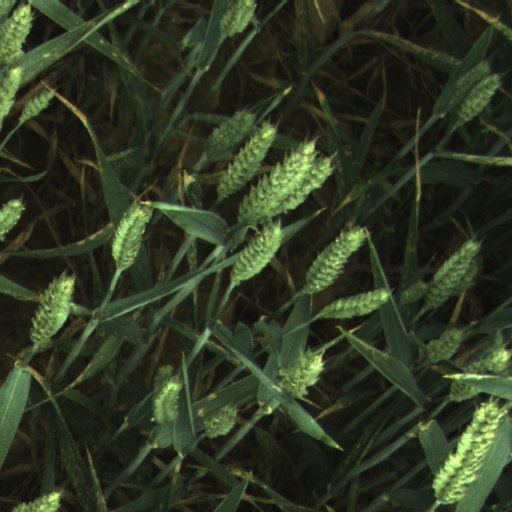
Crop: wheat